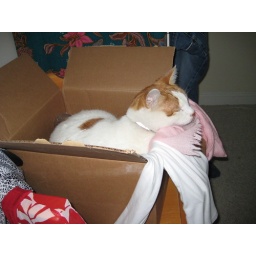
cat in a box